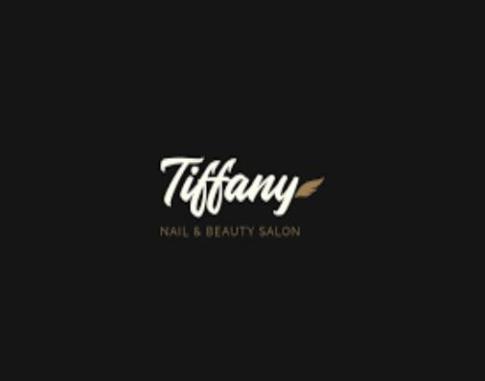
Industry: Clothes